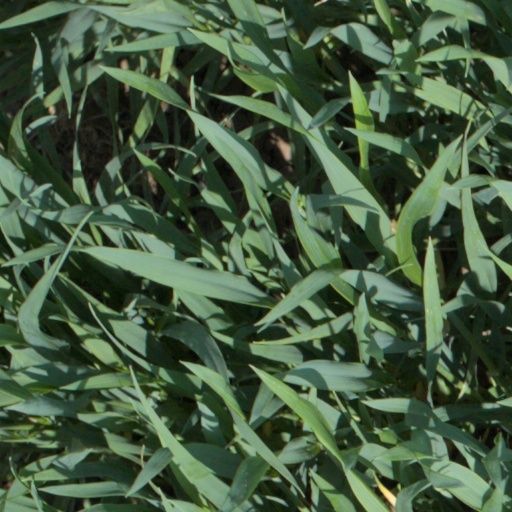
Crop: wheat